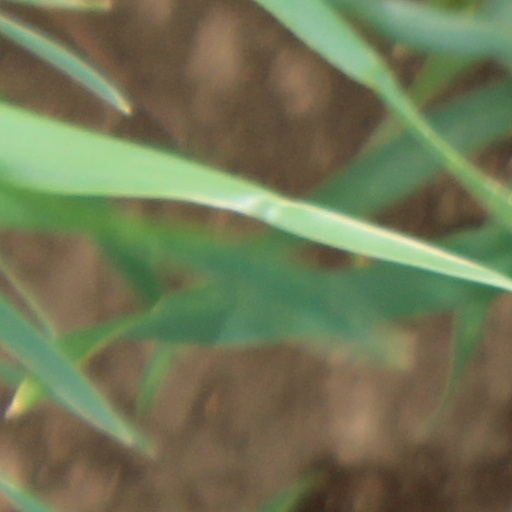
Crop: wheat